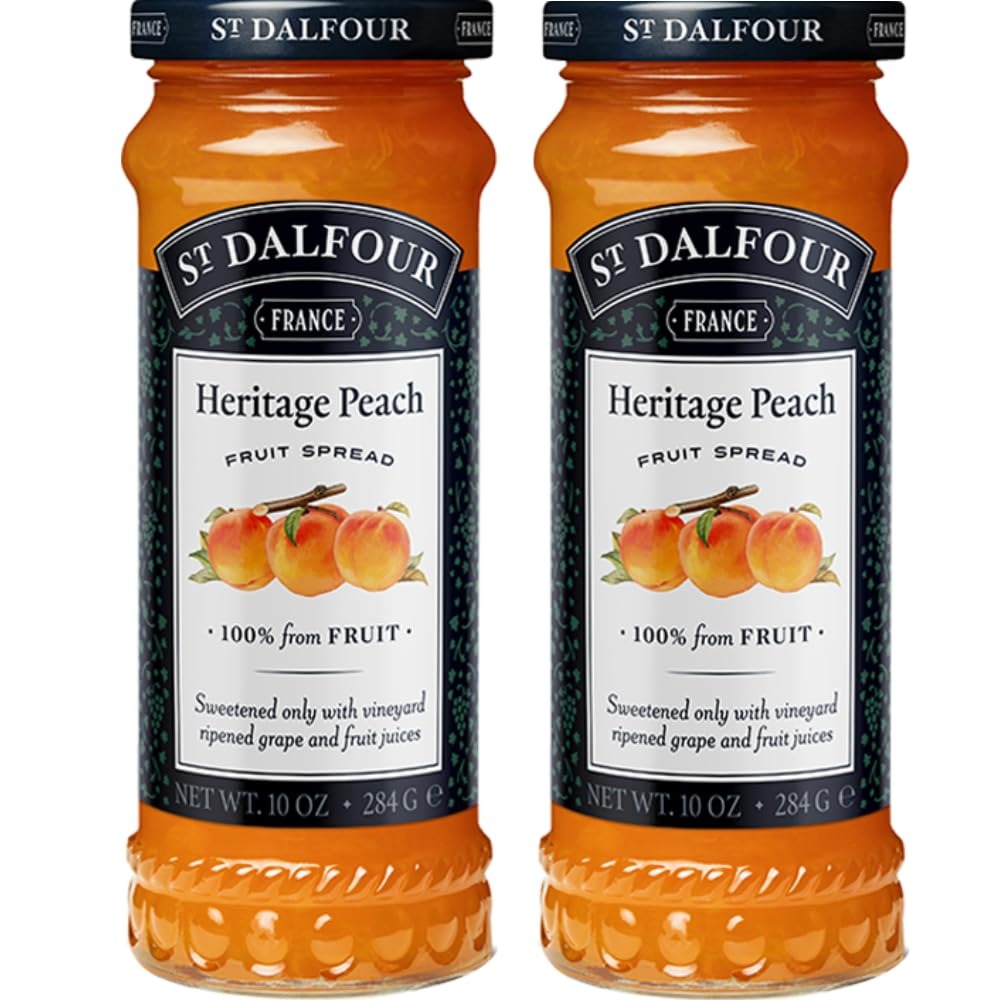
Item Name: Charles Jacquin-St.Dalfour Consrv, Peach, 100% Fruit, 10-Ounce (Pack of 6) ( Value Bulk Multi-pack)
Value: 60.0
Unit: Ounce

Price: 5.365